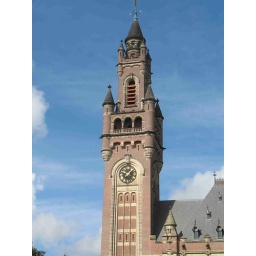
Closeup of the clock tower in the World Court.